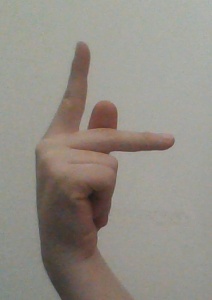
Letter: dha